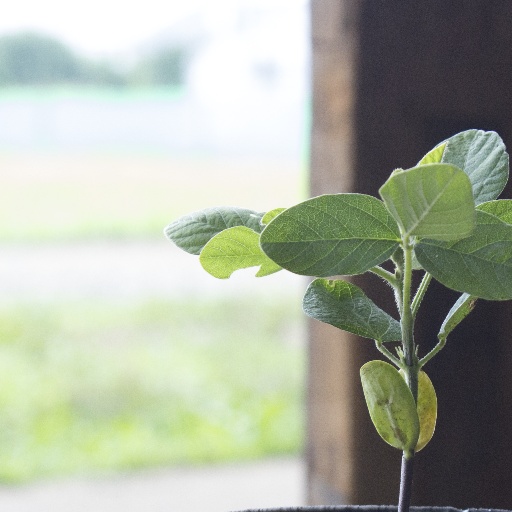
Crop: soybean